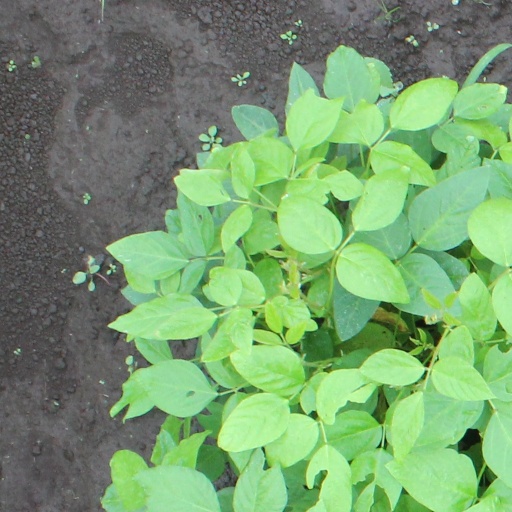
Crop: soybean